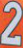
Number: 2